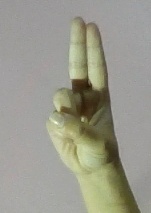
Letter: taa